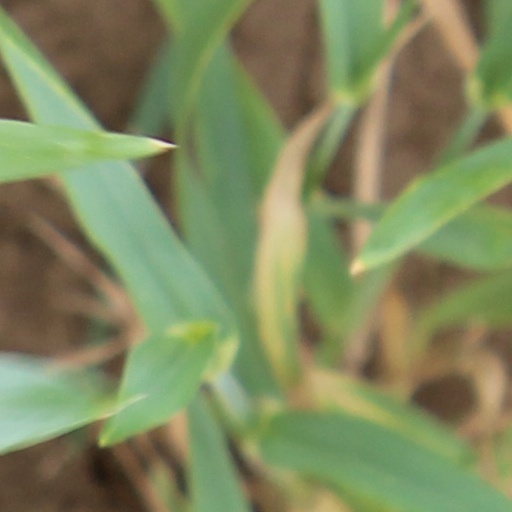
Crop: wheat